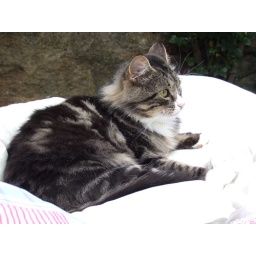
Cat on bed sheets, in my garden. Norwegian forest cat.